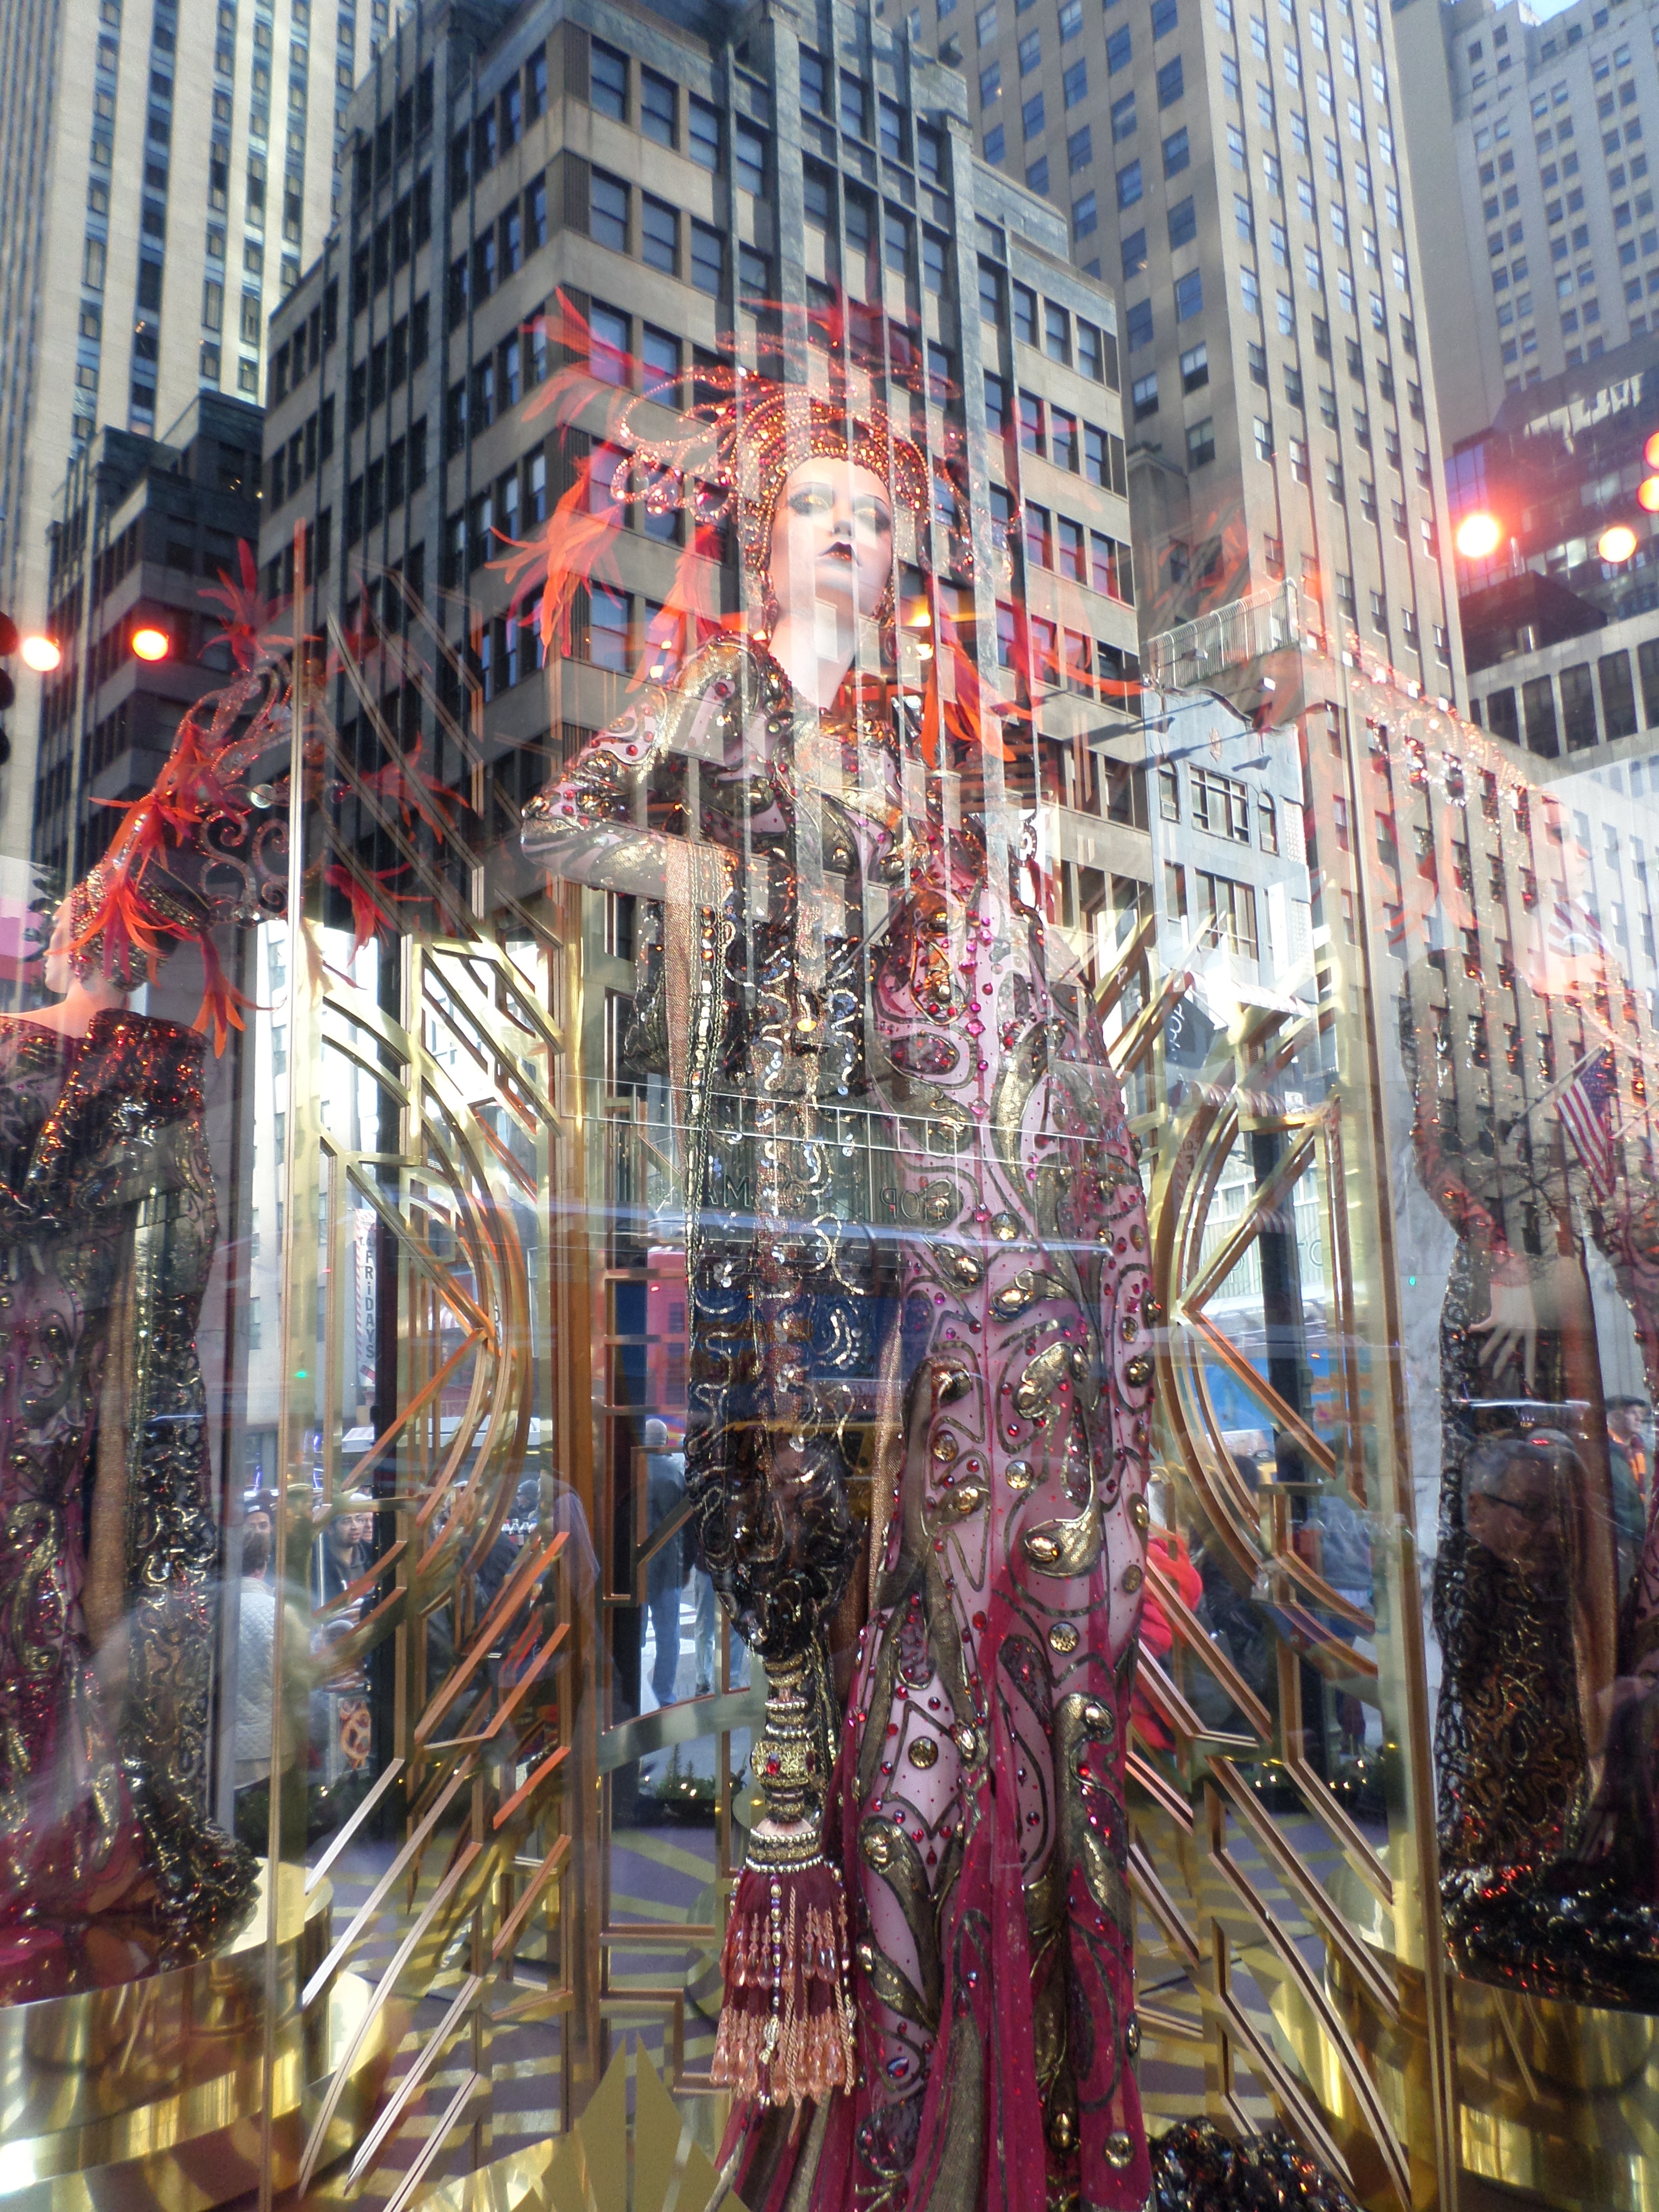
street, city, skyscraper, urban, new york, manhattan, cityscape, downtown, shopping, modern city, art, modern building, advertisement, metropolis, retail, wall painting, urban area, wall ads, human settlement